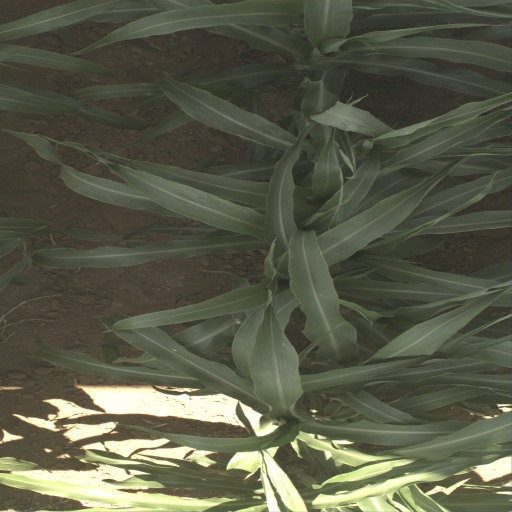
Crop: sorghum